Adelaide Bank

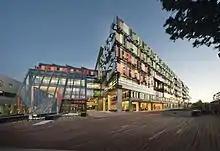
The Bendigo Centre

The Co-operative Building Society of South Australia Limited was founded by Alwin Fischer and incorporated in 1900,